Sámuel Major

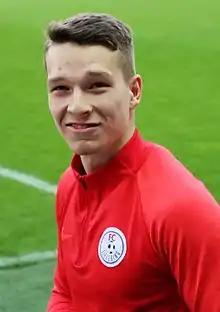

Sámuel Major (born 9 January 2002) is a Hungarian professional footballer who plays as a right-back or midfielder for Nemzeti Bajnokság II club Kozármisleny.